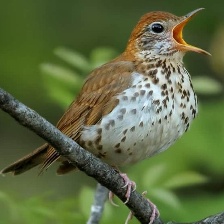
Species: WOOD THRUSH
Scientific name: HYLOCICHLA MUSTELINA